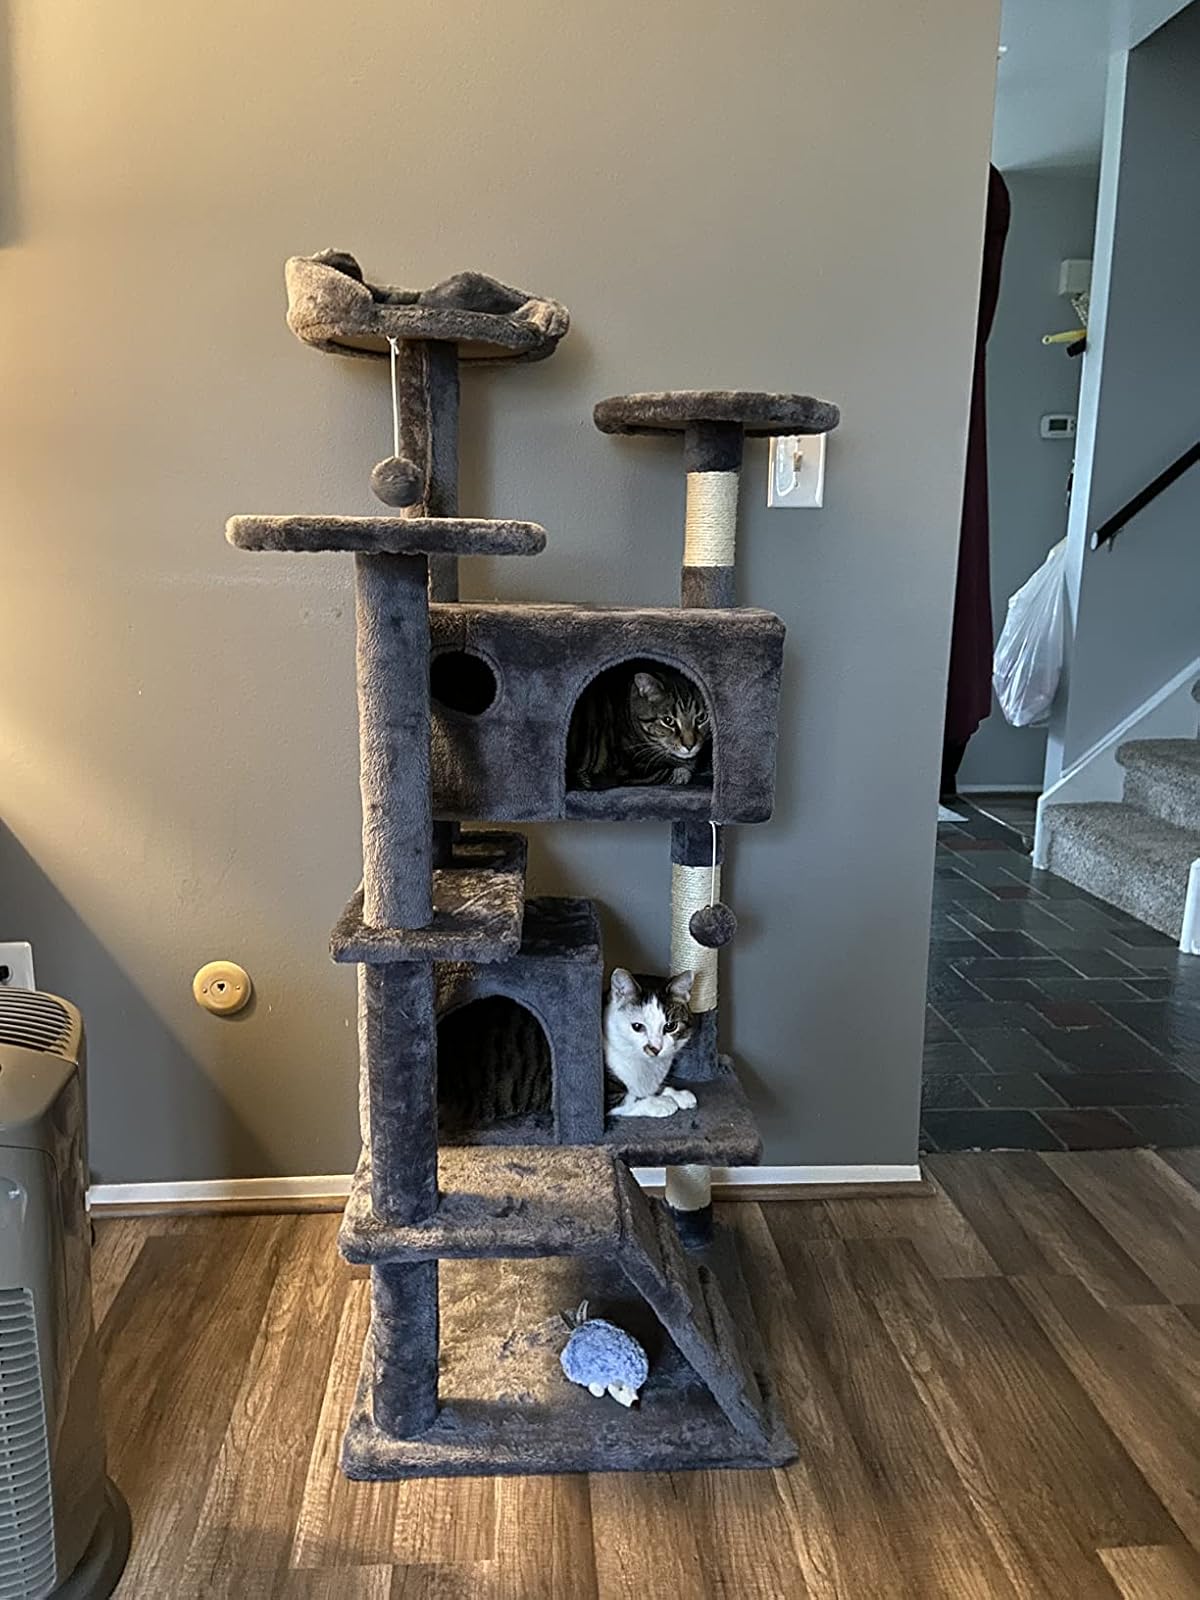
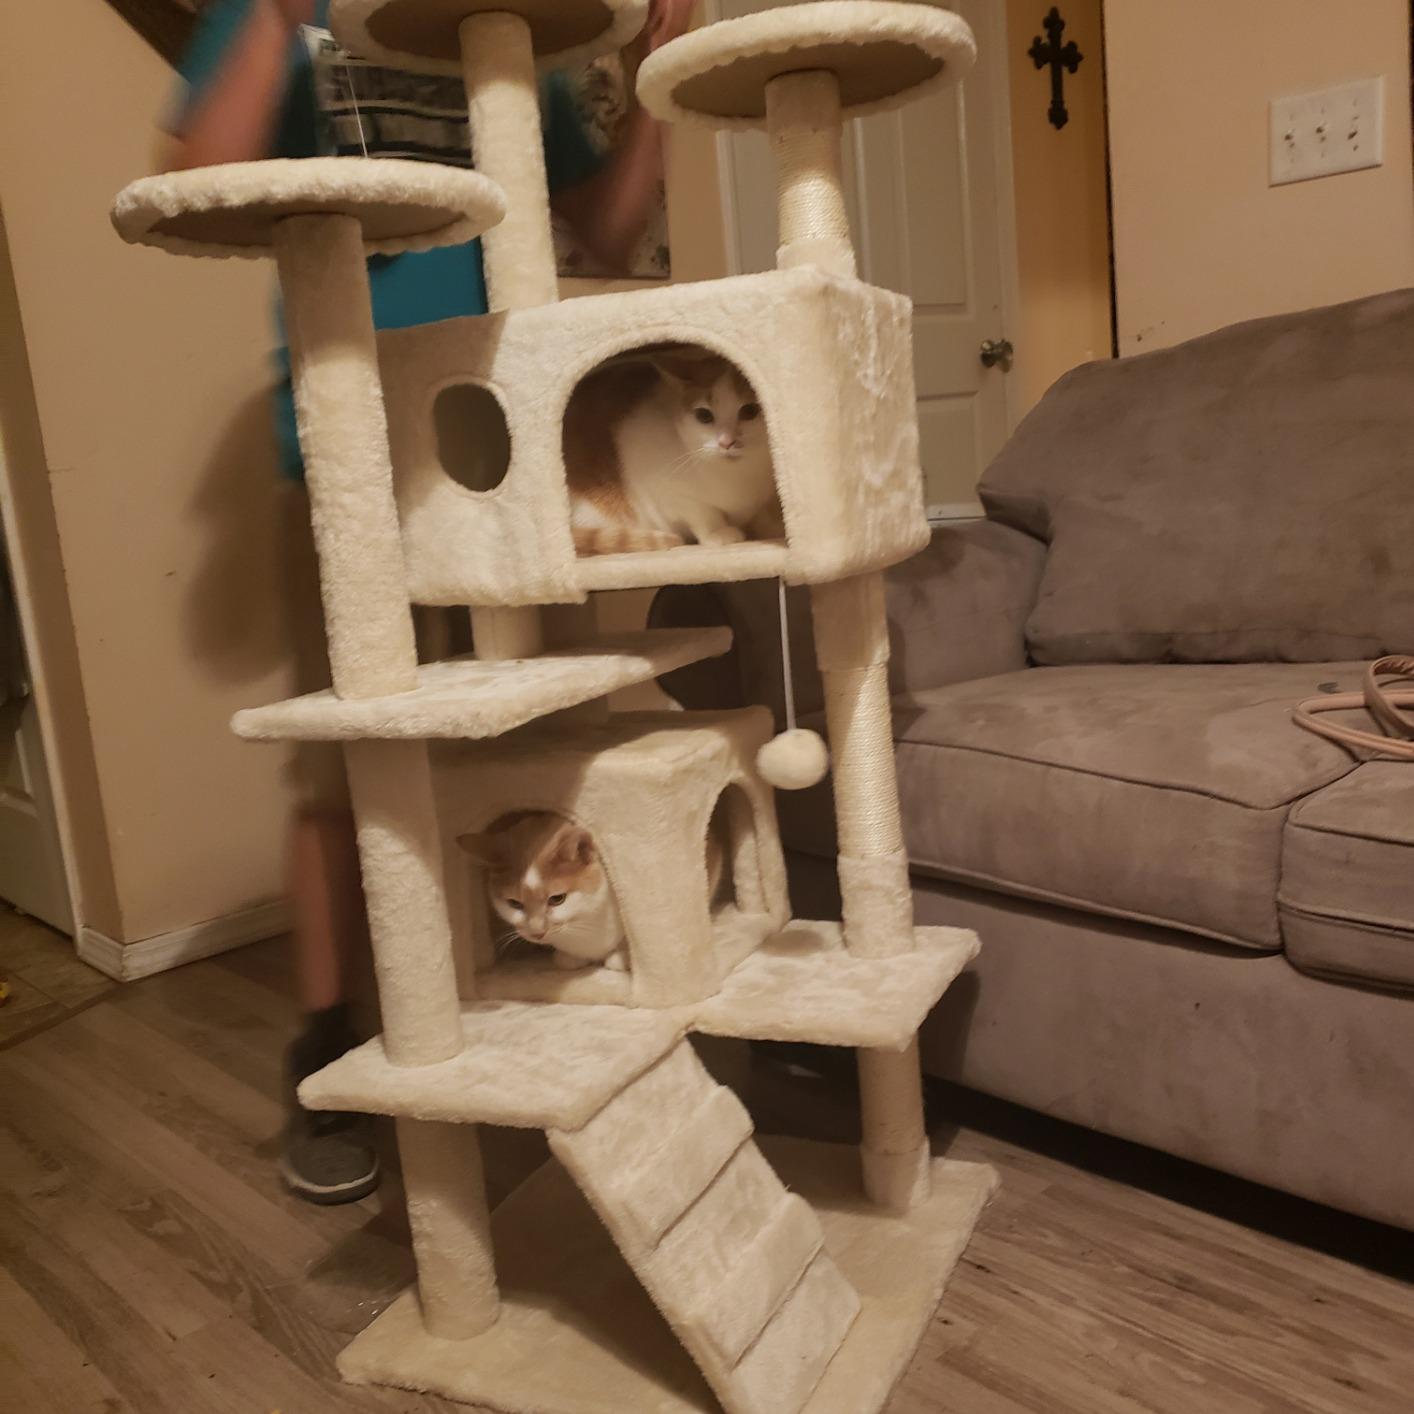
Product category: items_cat tree
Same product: no